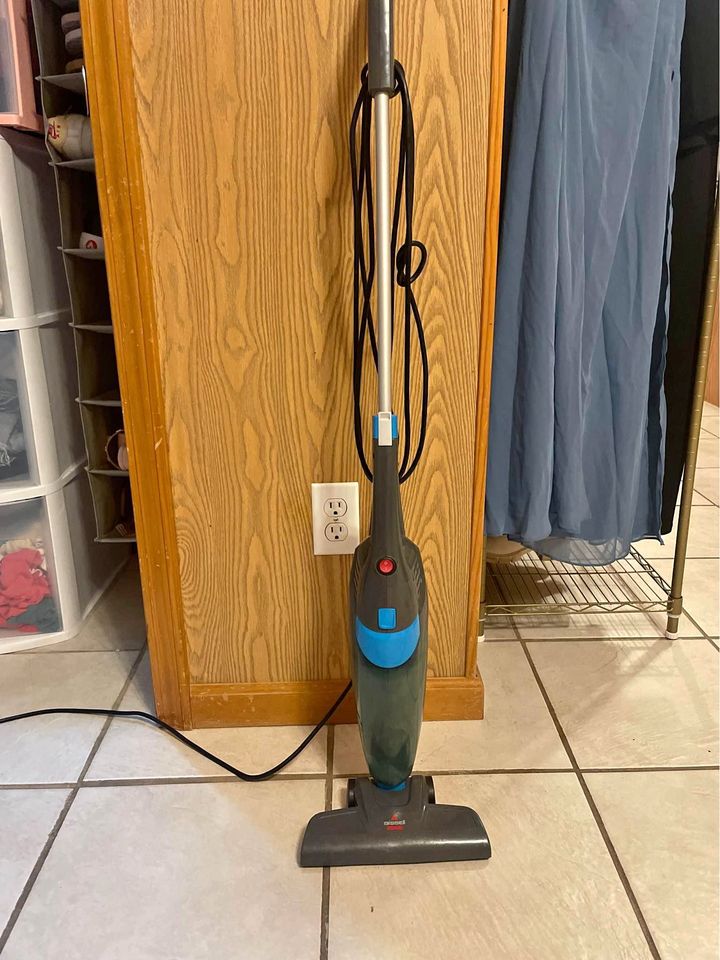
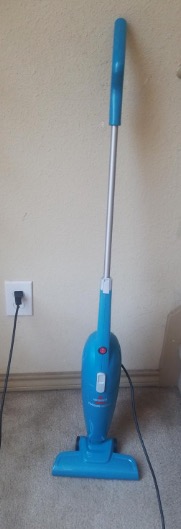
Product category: items_vacuum
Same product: no